Pastoral

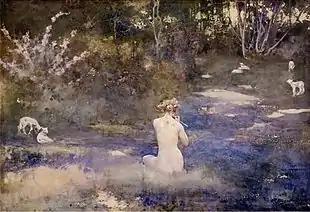
"A Pastoral" (watercolour, 1905) by John Reinhard Weguelin

Robert Herrick's "The Hock-cart, or Harvest Home" was also written in the 17th century. In this pastoral work, he paints the reader a colorful picture of the benefits reaped from hard work. This is an atypical interpretation of the pastoral, given that there is a celebration of labor involved as opposed to central figures living in leisure and nature just taking its course independently. This poem was mentioned in Raymond Williams', "The Country and the City". This acknowledgment of Herrick's work is appropriate, as both Williams and Herrick accentuate the importance of labor in the pastoral lifestyle.